Miller Cemetery Church

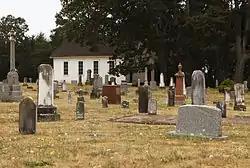

The Miller Cemetery Church near Silverton, Oregon was built in 1882. It is a rare example in Oregon of a "burying church".